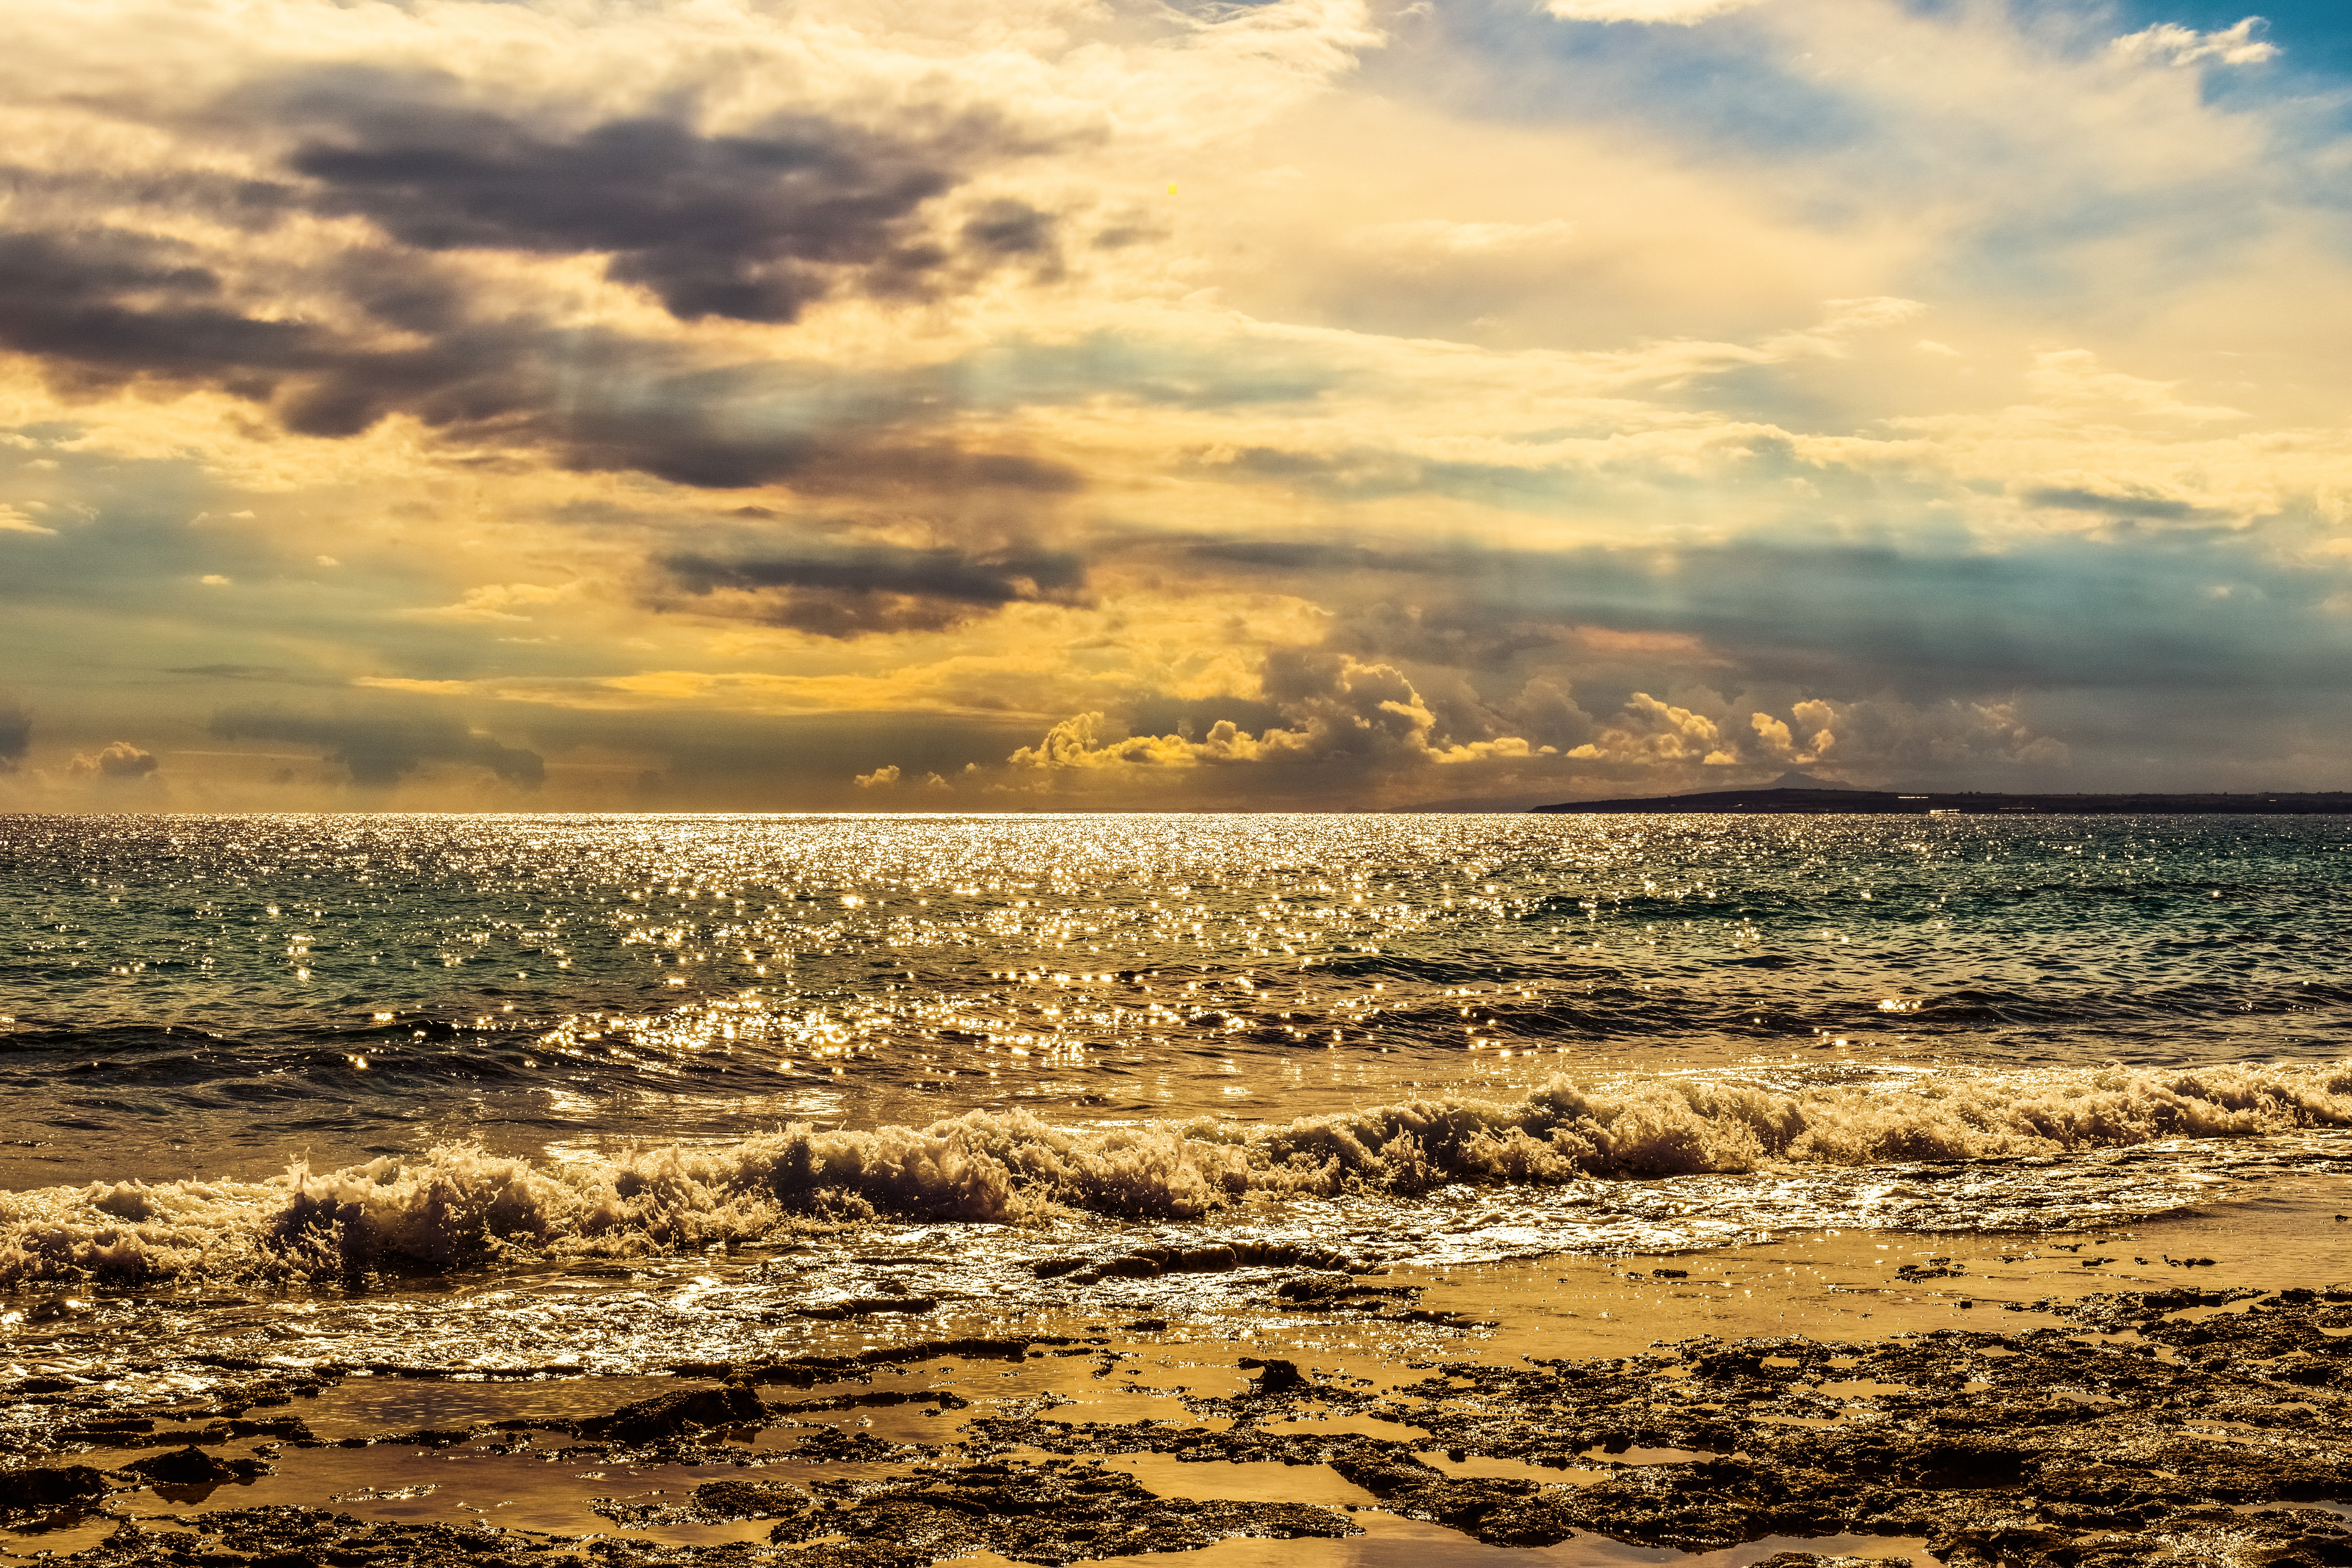
beach, landscape, sea, coast, nature, sand, rock, ocean, horizon, light, cloud, sky, sun, sunrise, sunset, sunlight, morning, shore, wave, dawn, dusk, evening, reflection, scenery, bay, glow, body of water, waves, clouds, colors, palette, afternoon, cyprus, sunbeam, ayia napa, meteorological phenomenon, wind wave